God's Own Country (2014 film)

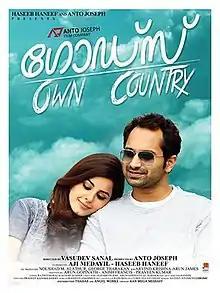
Film poster

God's Own Country is a 2014 Indian Malayalam-language film directed by Vasudevan Sanal. The film was initially titled "RED" (Rare Emotional Day).